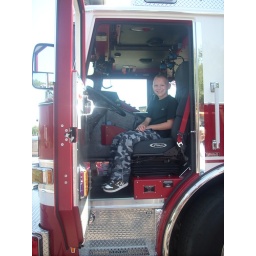
Brandon in the drivers seat of the fire truck at the fire station open house